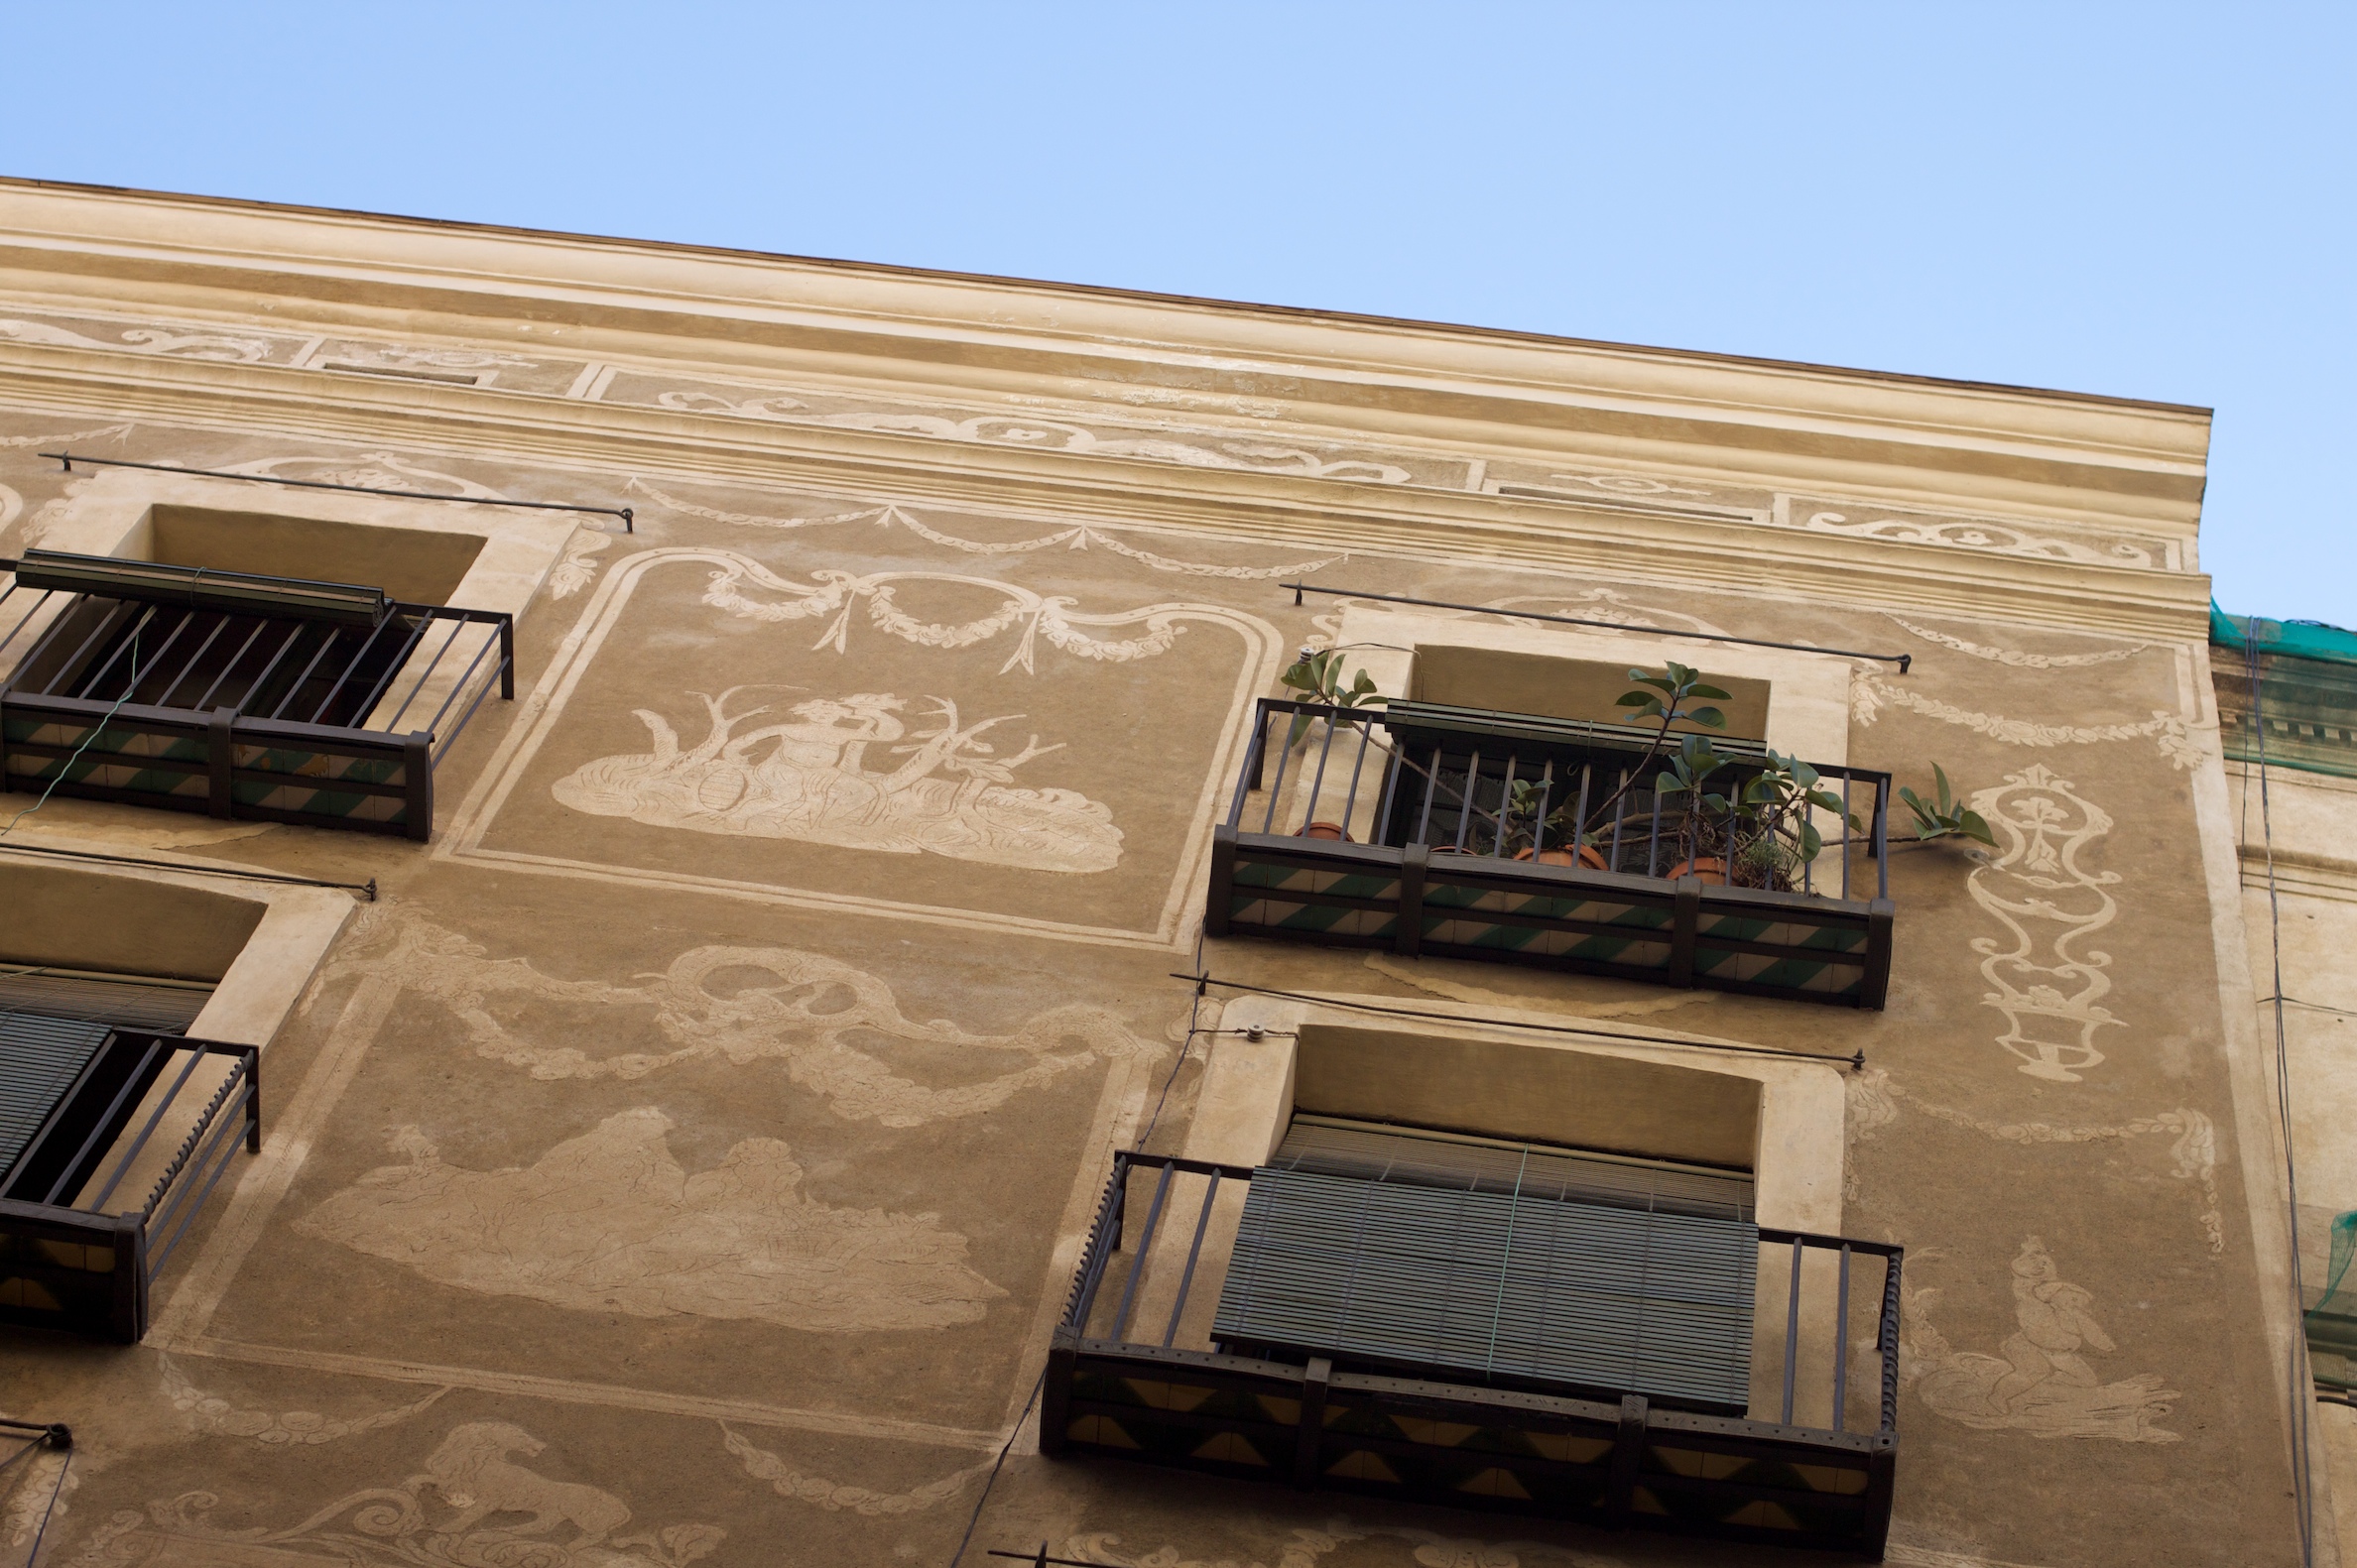
architecture, wood, mansion, house, home, facade, property, barcelona, interior design, tourist attraction